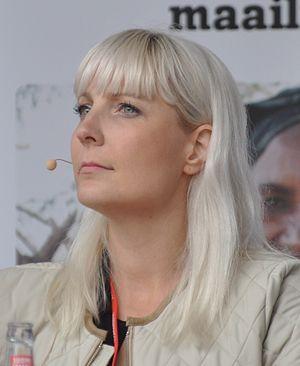
L'élection présidentielle finlandaise de 2018 se déroule le 28 janvier 2018 en Finlande afin d'élire le président de la République. Le président en exercice Sauli Niinistö, candidat à sa réélection et grand favori du scrutin, l'emporte dès le premier tour par une très nette victoire. Il obtient ainsi la majorité absolue dans 298 des 311 municipalités de Finlande, et la majorité relative dans les 13 restantes.
Laura Huhtasaari est une femme politique finlandaise, membre des Vrais Finlandais. Elle représente la circonscription de Satakunta au Parlement de la Finlande depuis le mois d'avril 2015. Elle est la candidate de son parti à l'élection présidentielle de 2018.